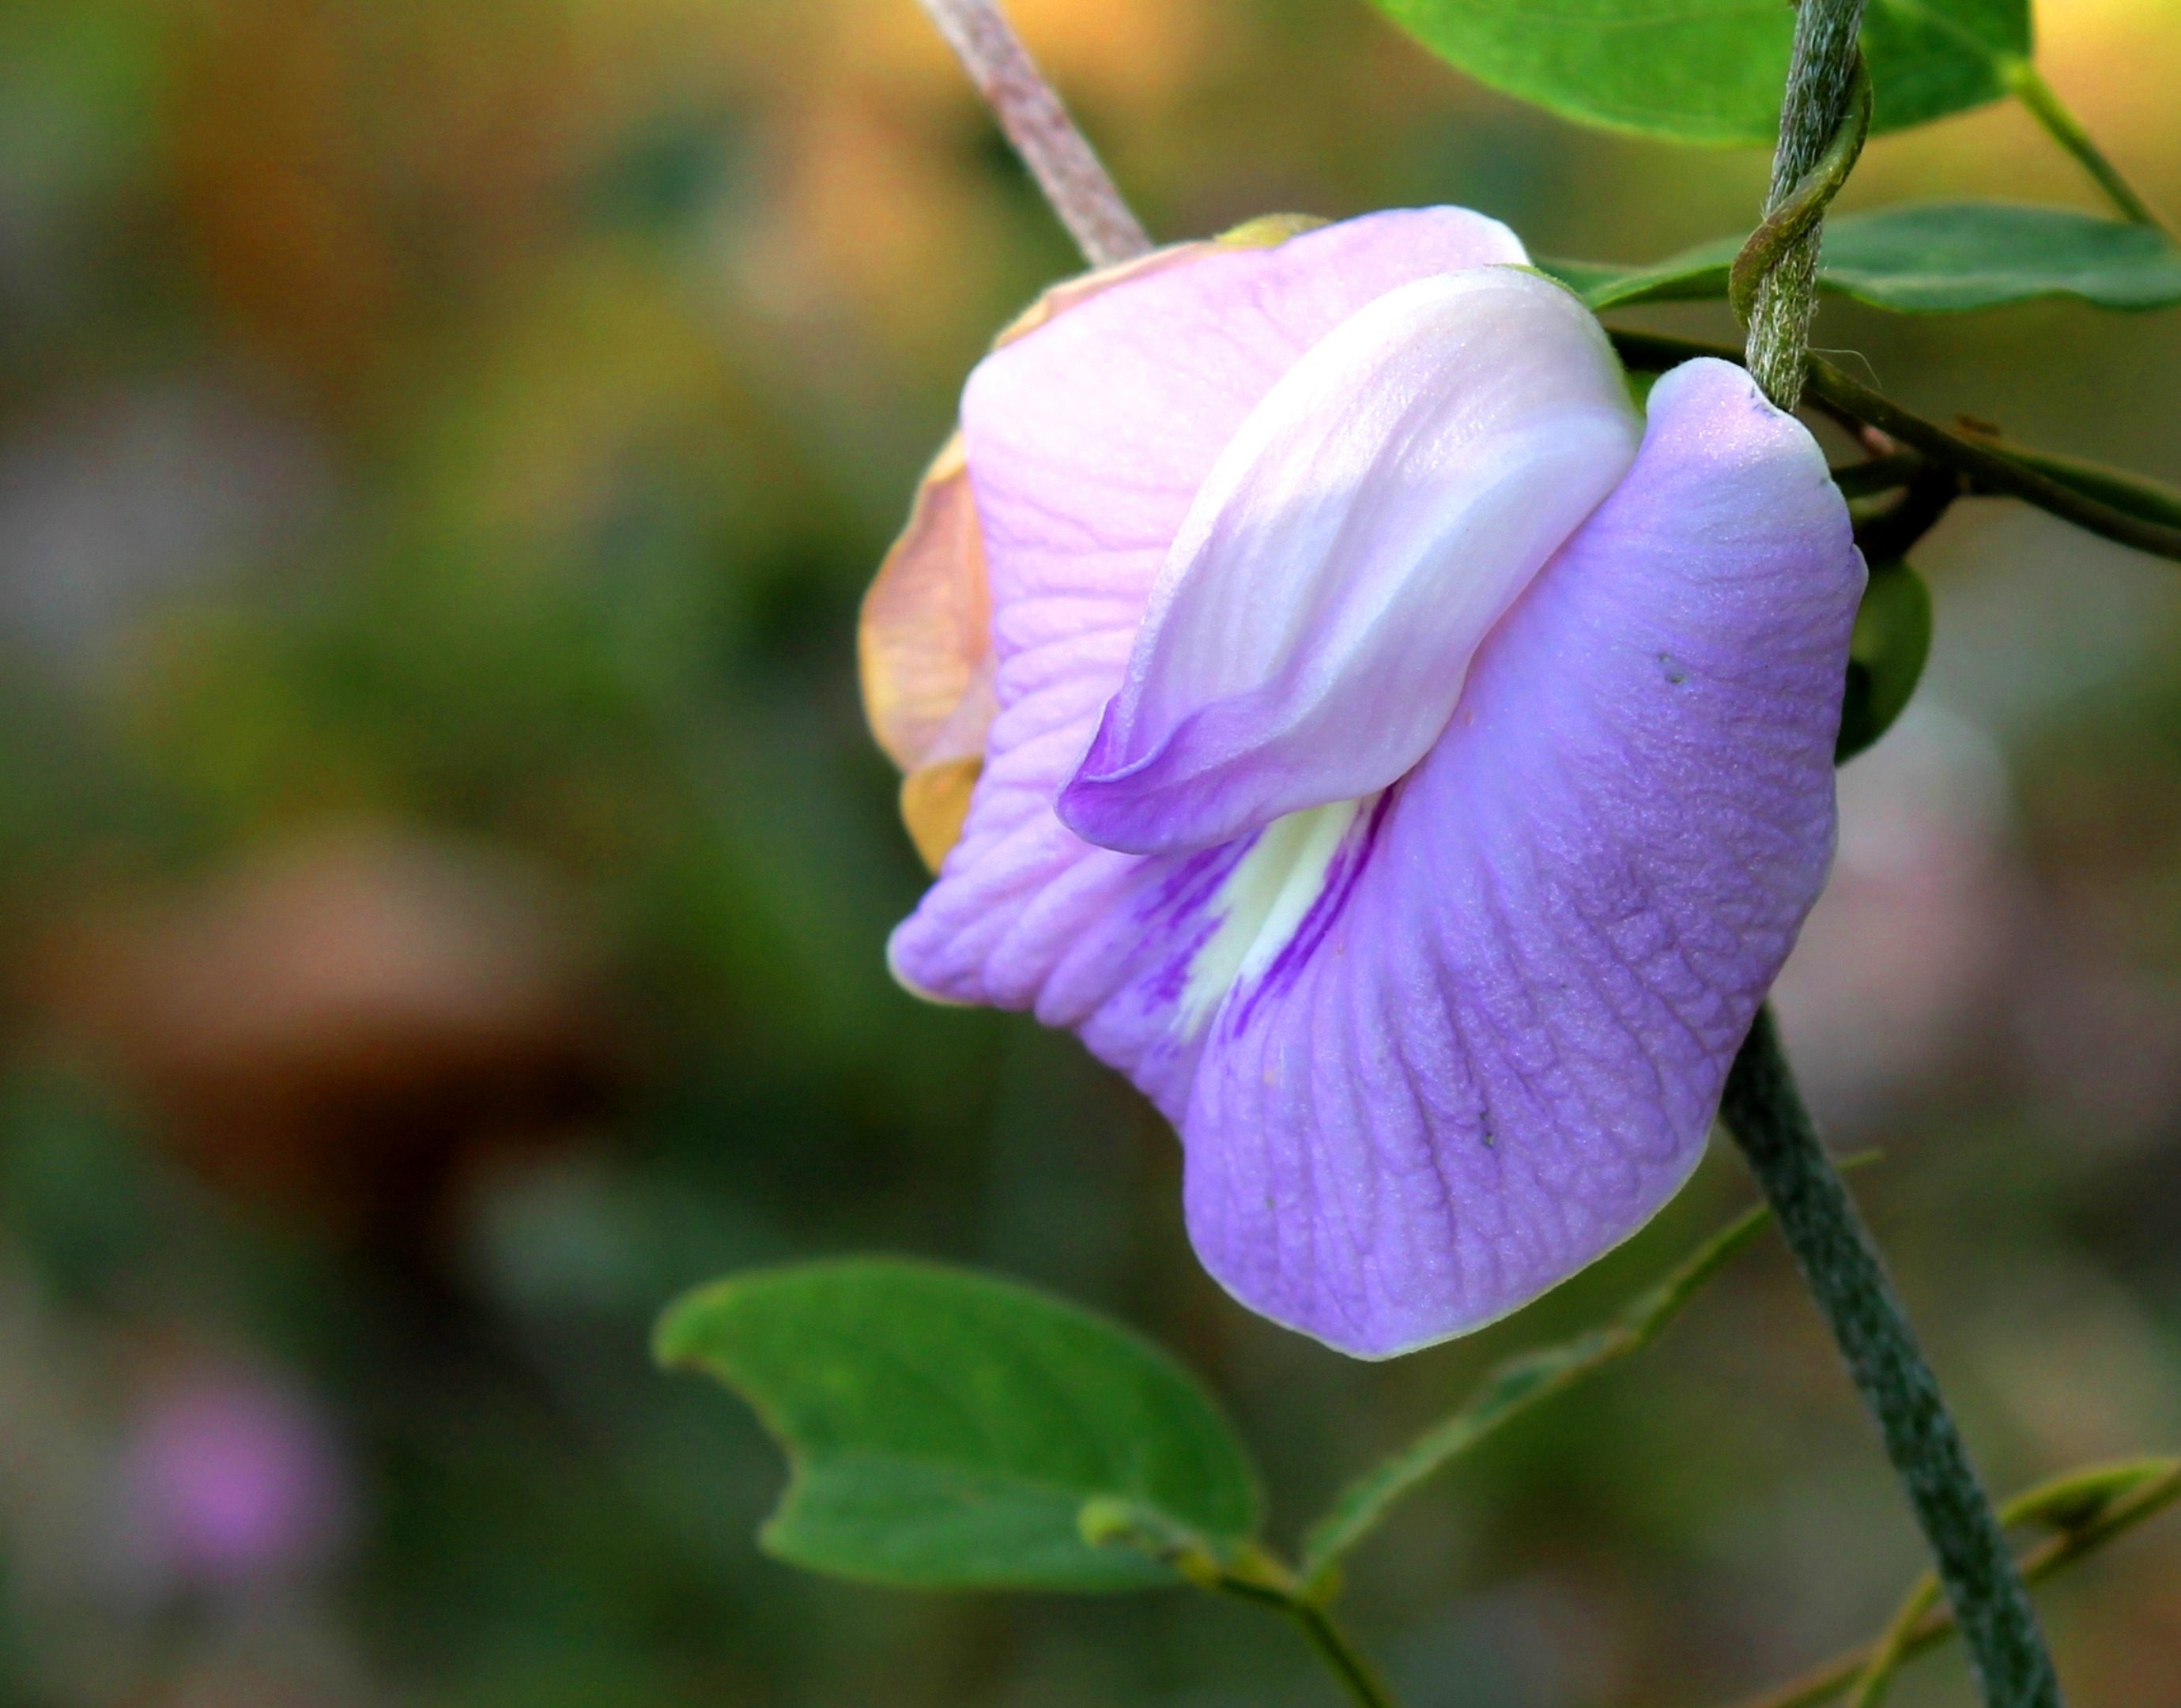
nature, plant, flower, petal, flora, wildflower, beautiful, indonesia, java, faboideae, annual plant, plant stem, pisum sativum, jawa timur, wildfowers, bunga kacang kacangan